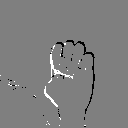
ASL letter: e